Le Houlme

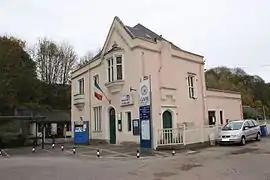
The Malaunay-Le Houlme railway station

Le Houlme is a commune in the Seine-Maritime department in the Normandy region in northern France.